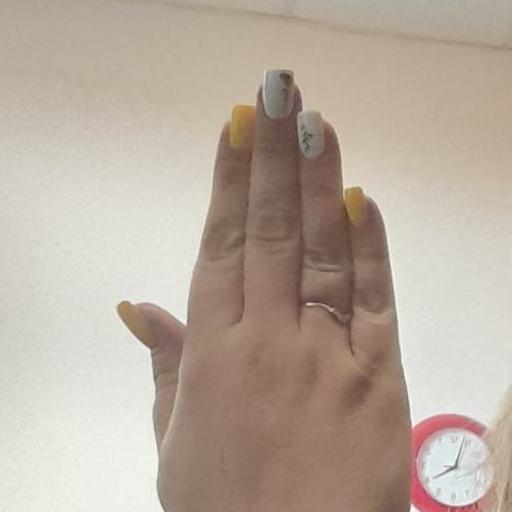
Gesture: stop_inverted